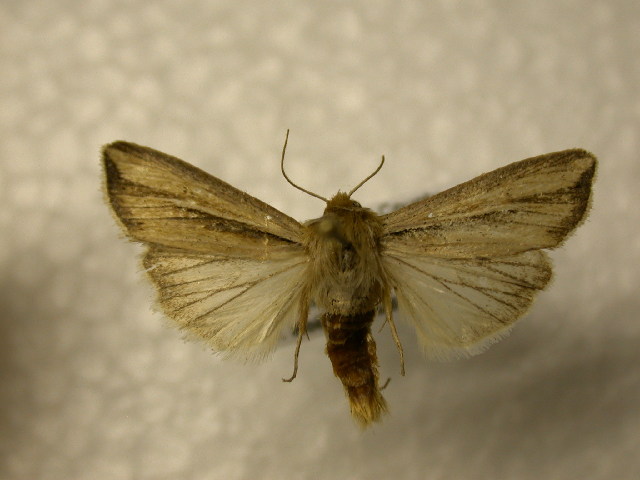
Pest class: wheathead_armyworm_Dargida_diffusa